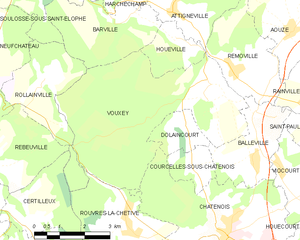
Carte des communes françaises Vouxey
Vouxey est une commune française située dans le département des Vosges, en région Grand Est.